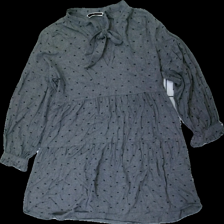
View: front
Type: Tunic
Category: Ladies
Brand: Zara
Colors: Grey, Black
Material: 100% viscose
Pattern: Dots
Cut: Regular, Loose
Size: M
Price range: 100-150
Recommended usage: Reuse
Description: Grey tunic with black dots from Zara, size M. Good condition.